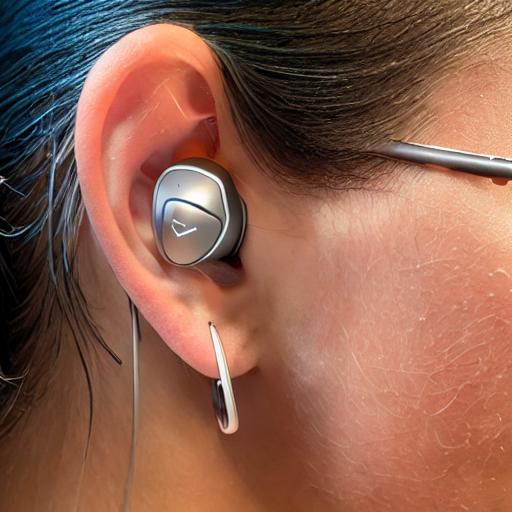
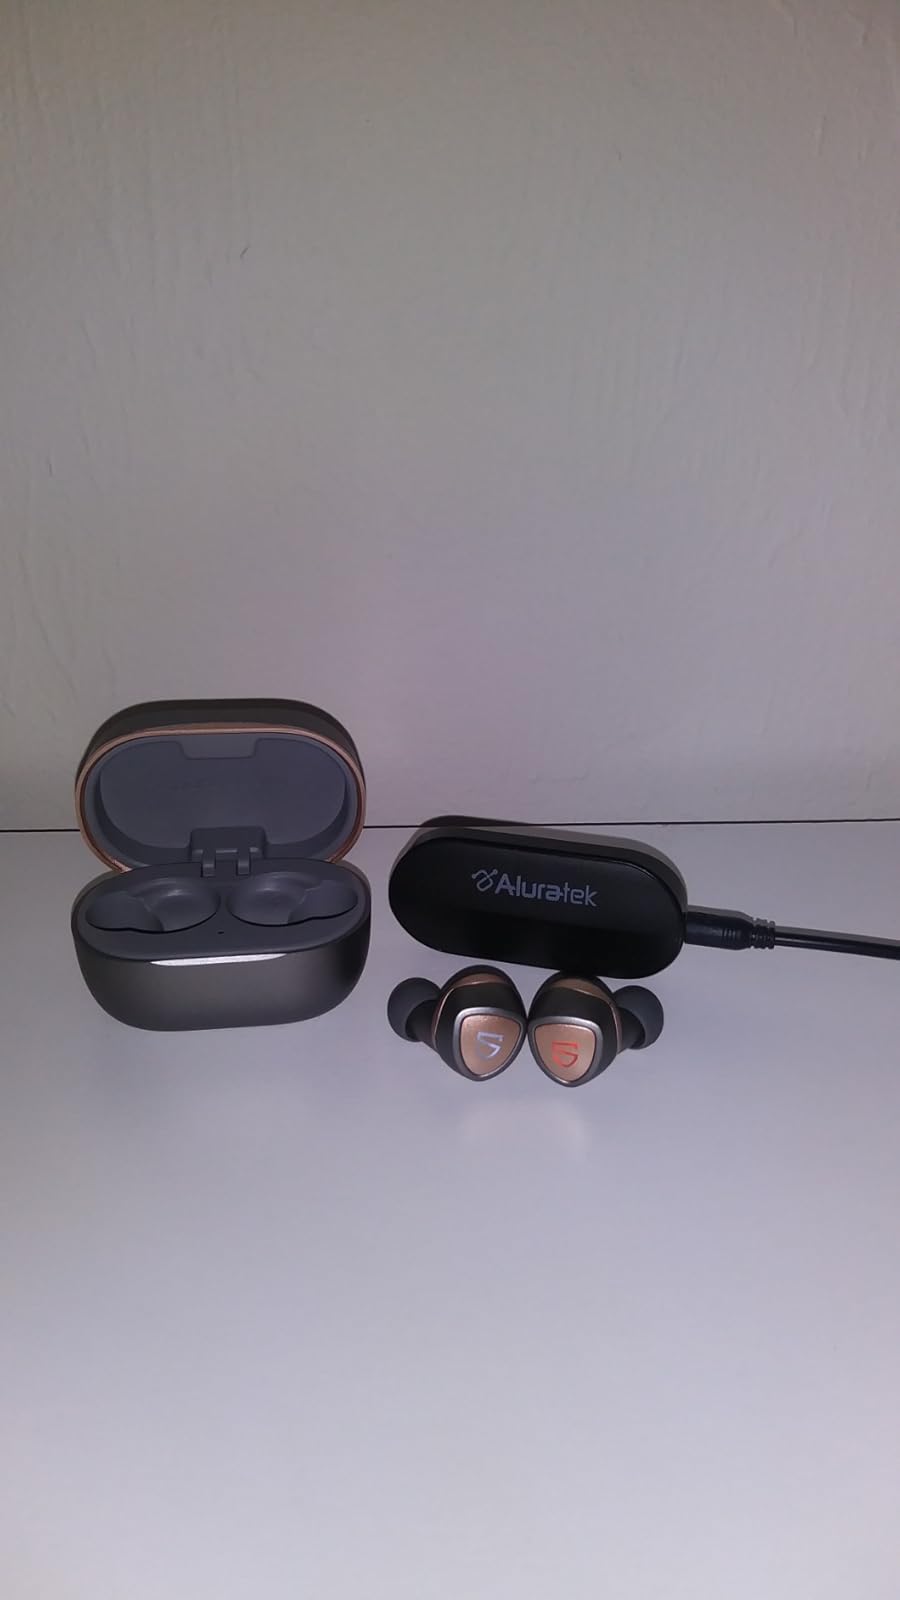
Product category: earbuds
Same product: no